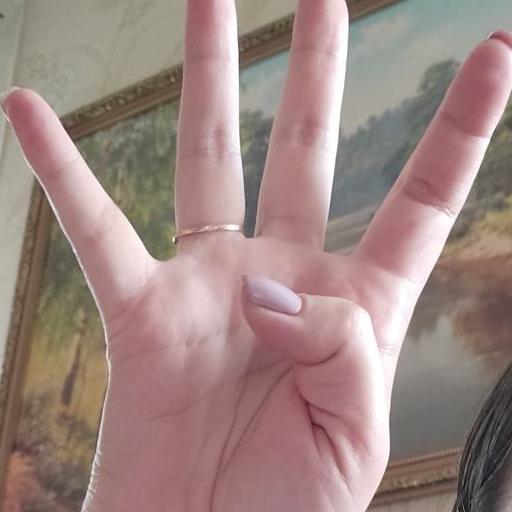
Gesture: four